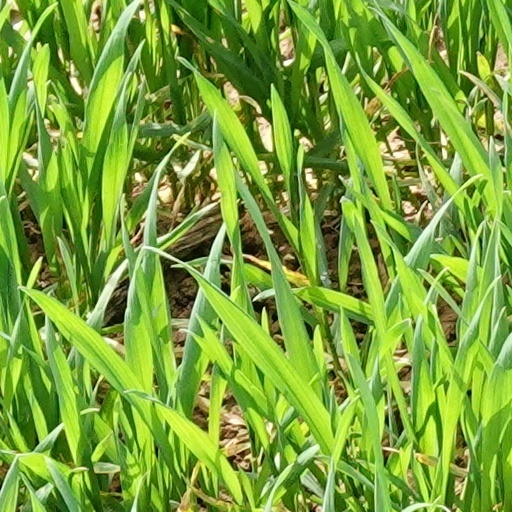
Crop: wheat